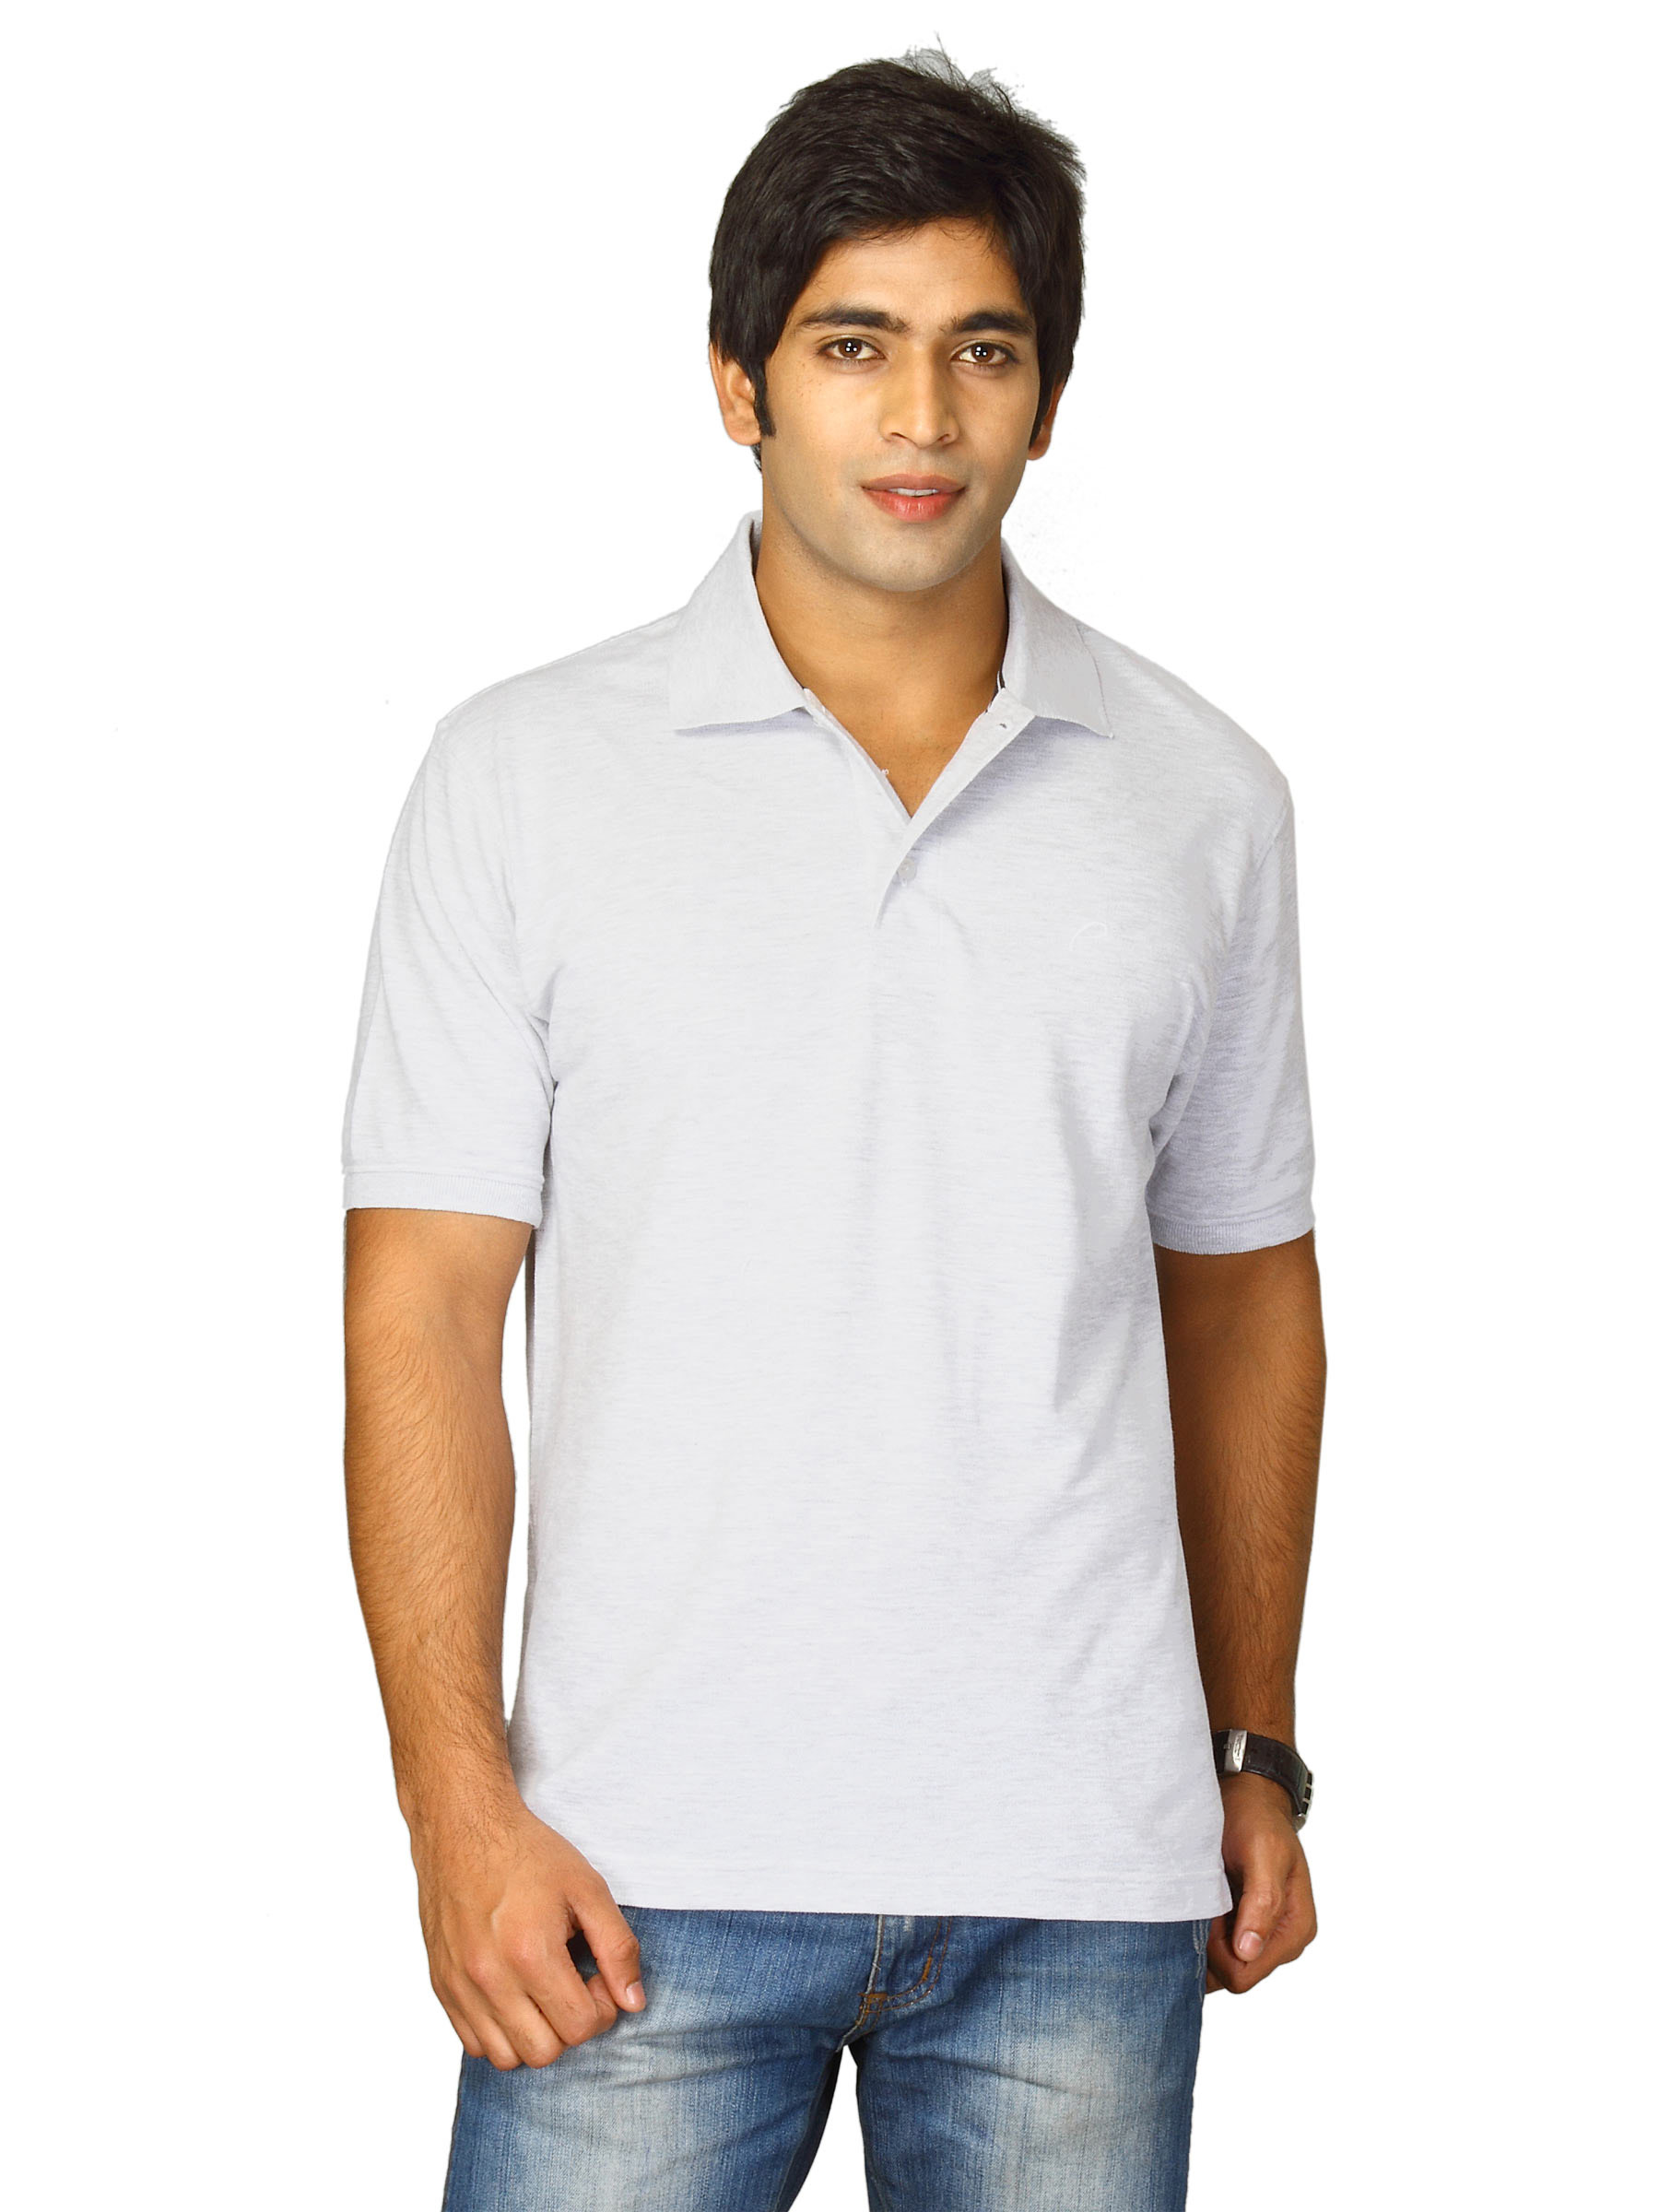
Proline Men Grey Polo T-shirt
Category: Apparel / Topwear / Tshirts
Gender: Men
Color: Grey
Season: Fall 2011
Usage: Casual